Ulick Alexander

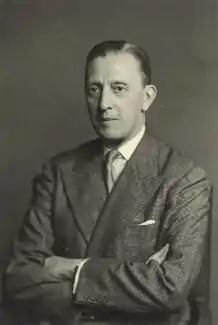
Sir Ulick in May 1949

Sir James Ulick Francis Canning Alexander (10 February 1889 – 4 April 1973) was a British Army officer, businessman, and courtier in several of the Royal Households of the United Kingdom. He was present in December 1936, when Edward VIII signed the Instrument of Abdication.